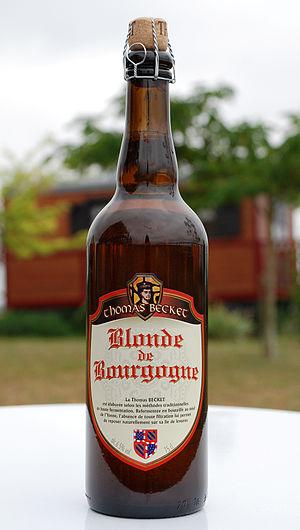
Cet article présente une liste de marques de bière brassées en France.